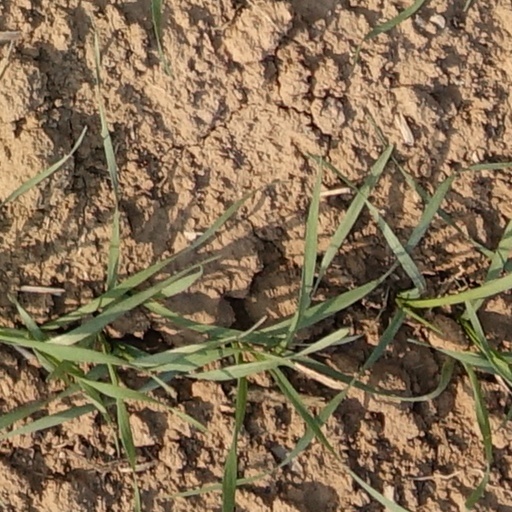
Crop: wheat